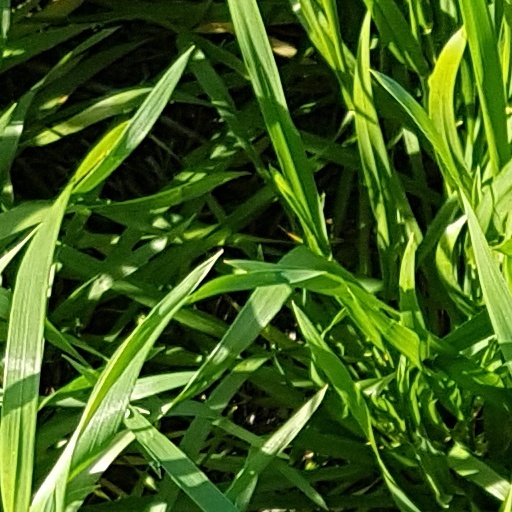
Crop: wheat